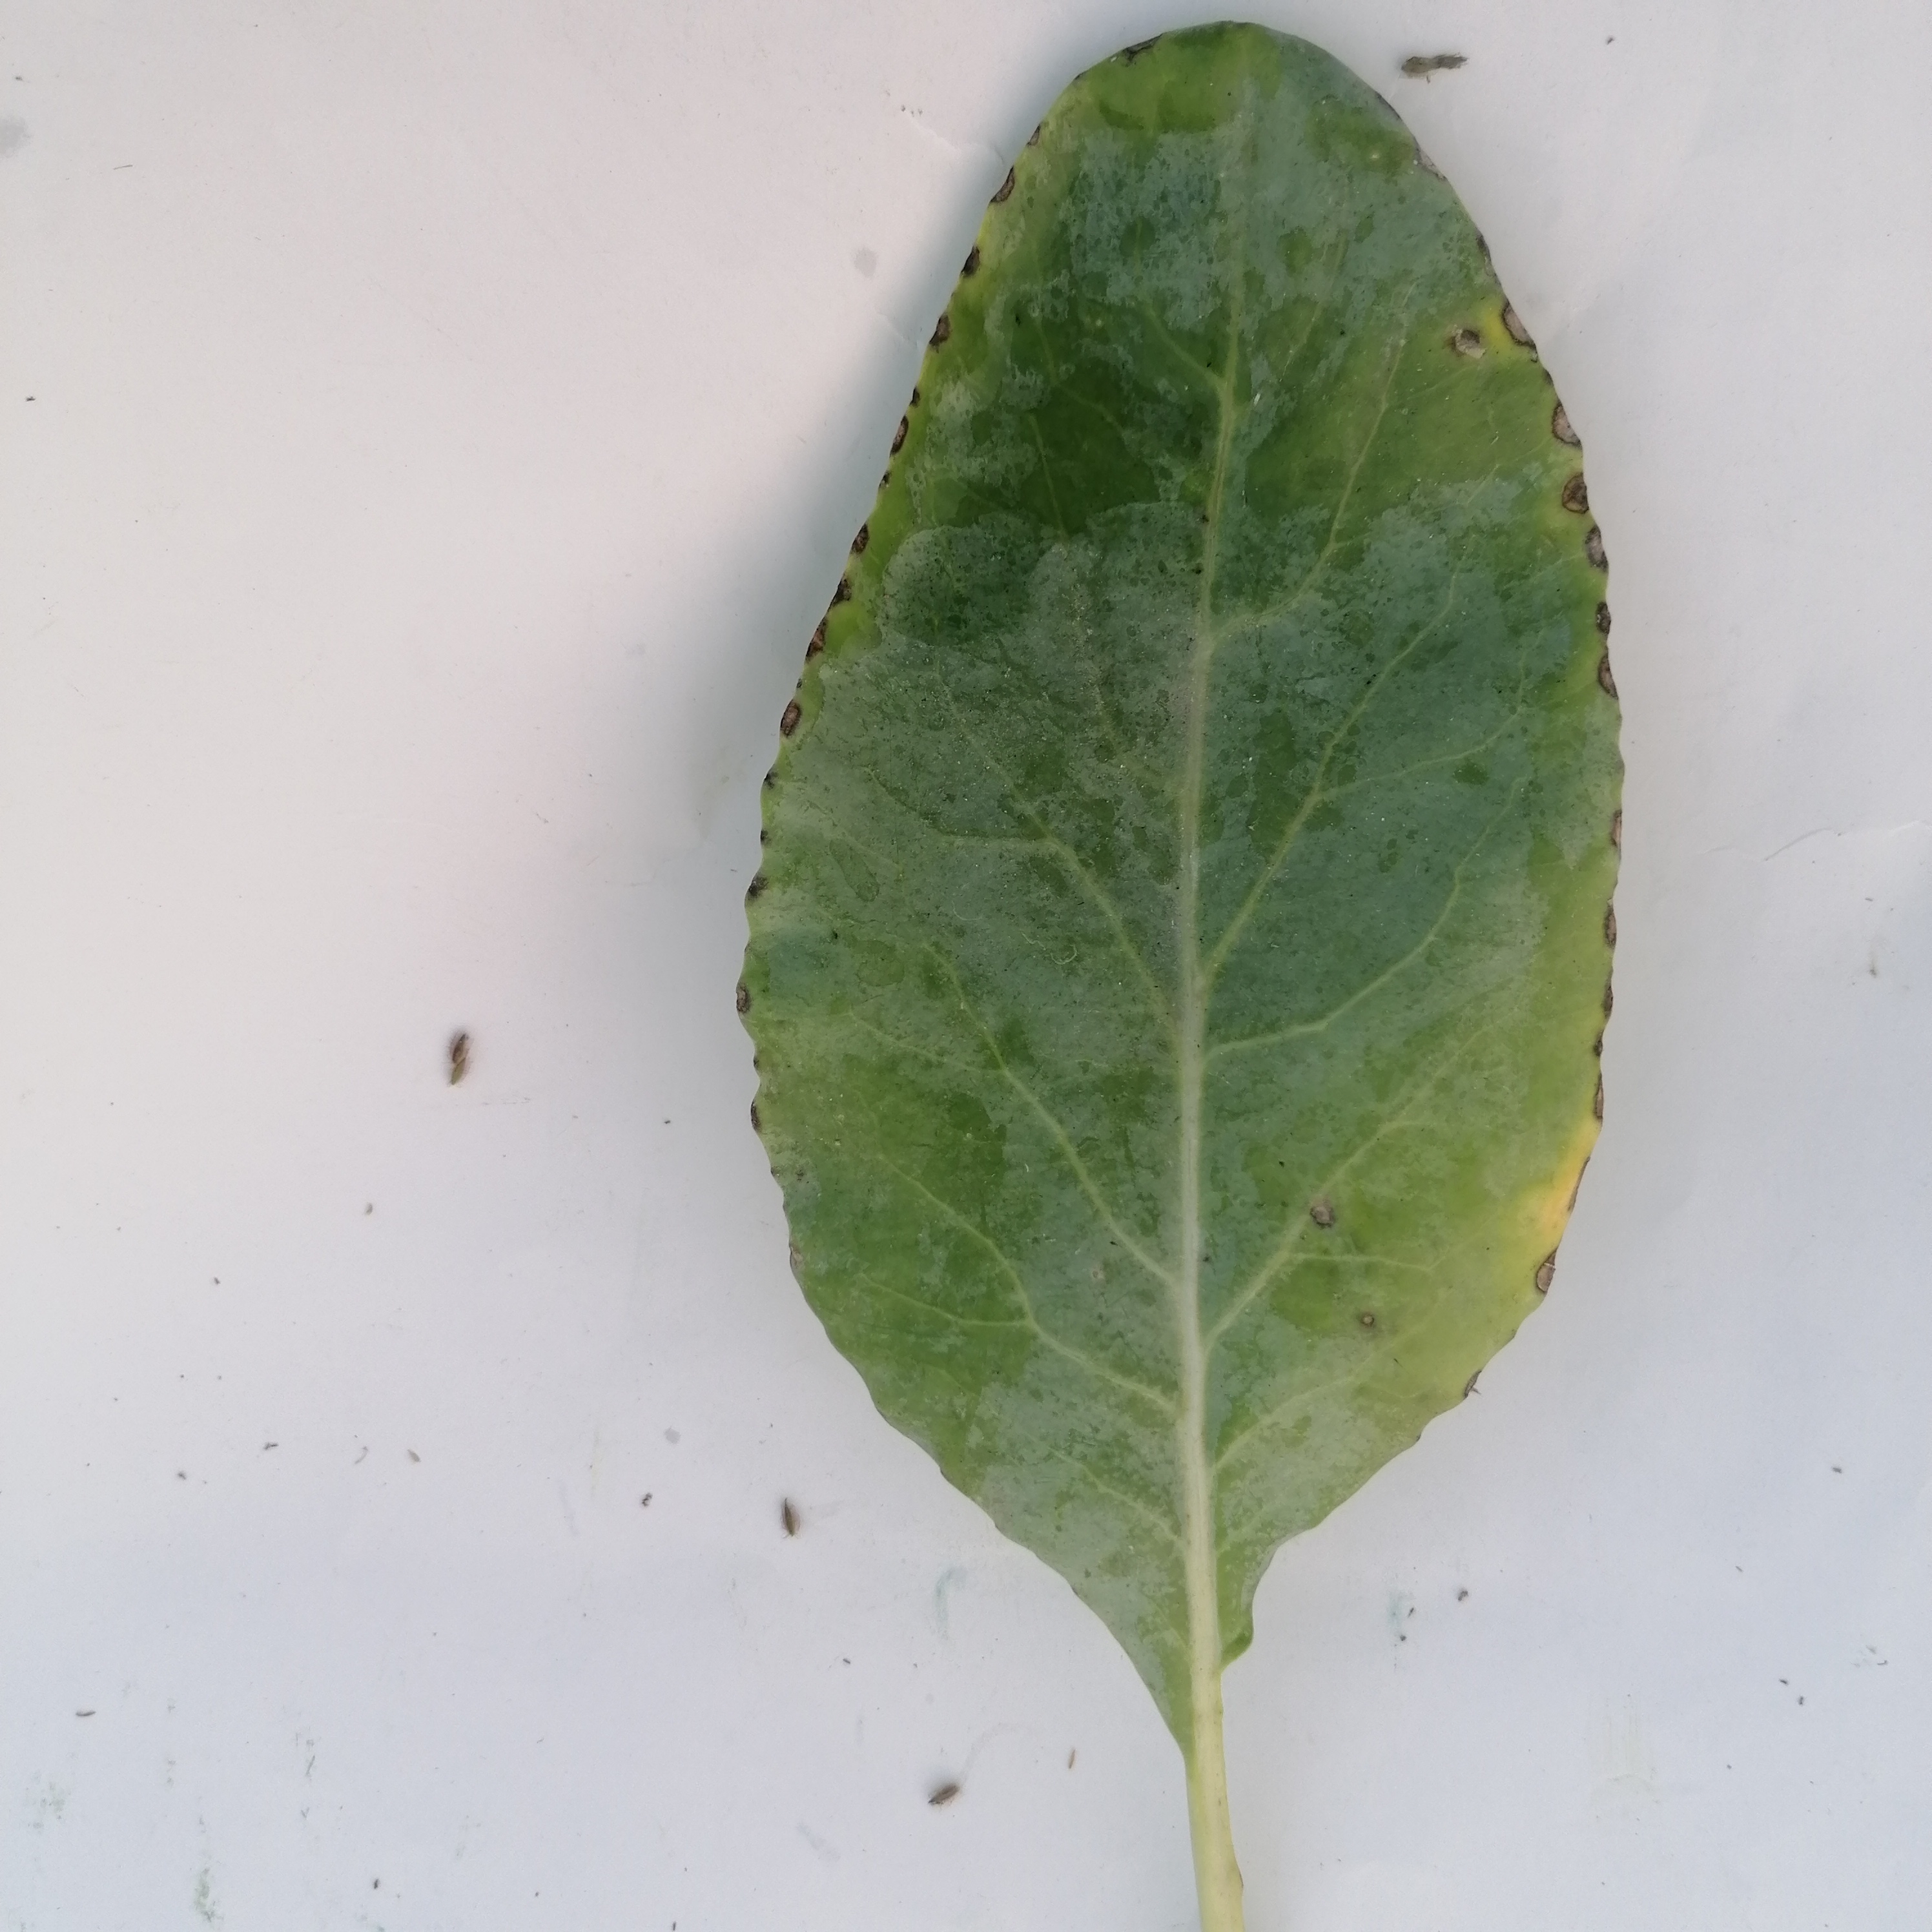
Label: Black Rot